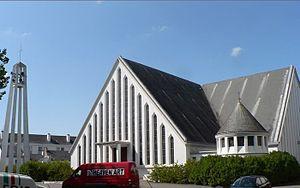
église Saint Gohard à Saint Nazaire
L'église Saint-Gohard est une église catholique de Saint-Nazaire en Loire-Atlantique, dédiée à Gohard de Nantes, et rattachée au diocèse de Nantes.
Hélyce, officiellement graphié hélYce, est une ligne de bus à haut niveau de service exploitée par la Société des transports de l'agglomération nazairienne. Cette ligne de bus mise en service le 3 septembre 2012, en partie en site propre, est destinée à faciliter les déplacements à Saint-Nazaire, en Loire-Atlantique.
La liste des églises de la Loire-Atlantique recense de la manière la plus complète possible les églises, cathédrales et basiliques situées dans le département français de la Loire-Atlantique.
Saint-Nazaire est une commune de l'Ouest de la France, chef-lieu d'arrondissement du département de la Loire-Atlantique dans la région Pays de la Loire.